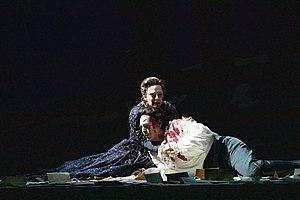
Le suicide est un thème particulièrement courant à l'opéra.